Farmer

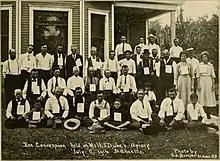
Meeting of the Eastern Illinois Beekeepers Association, 1914

More distinct terms are commonly used to denote farmers who raise specific domesticated animals. For example, those who raise grazing livestock, such as cattle, sheep, goats and horses, are known as "ranchers" (U.S.), "graziers" (Australia & UK) or simply "stockmen". Sheep, goat and cattle farmers might also be referred to, respectively, as "shepherds", "goatherds" and "cowherds". The term "dairy farmer" is applied to those engaged primarily in milk production, whether from cattle, goats, sheep, or other milk producing animals. A "poultry farmer" is one who concentrates on raising chickens, turkeys, ducks or geese, for either meat, egg or feather production, or commonly, all three. A person who raises a variety of vegetables for market may be called a "truck farmer" or "market gardener". "Dirt farmer" is an American colloquial term for a practical farmer, or one who farms his own land.